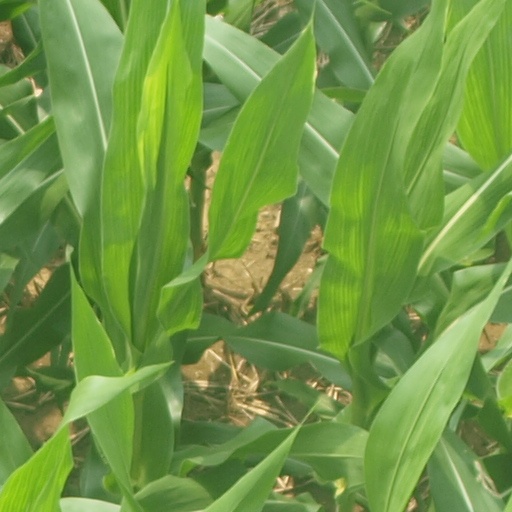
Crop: maize; corn